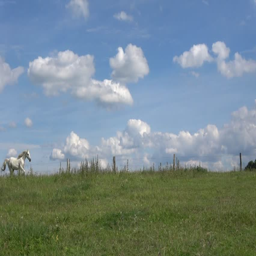
slow motion - white horse running across the meadow